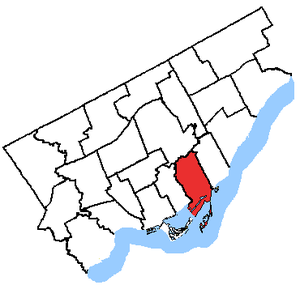
Toronto—Danforth est une circonscription provinciale de l'Ontario représentée à l'Assemblée législative de l'Ontario depuis 1999.